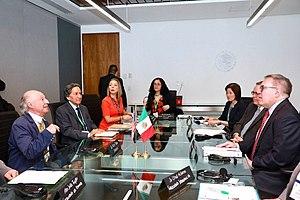
Víctor Manuel Toledo Manzur, né le 18 octobre 1945 à Mexico, est un biologiste et homme politique mexicain.